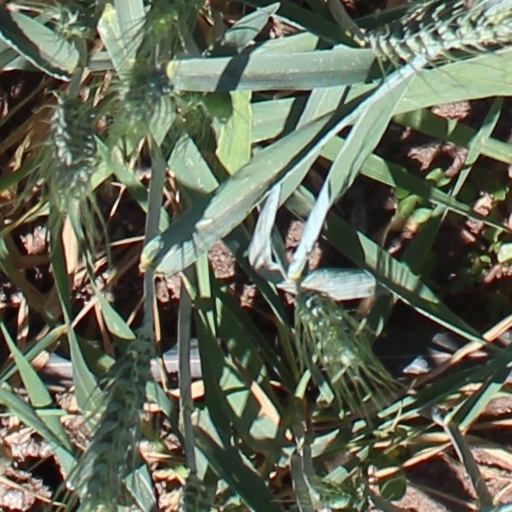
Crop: wheat